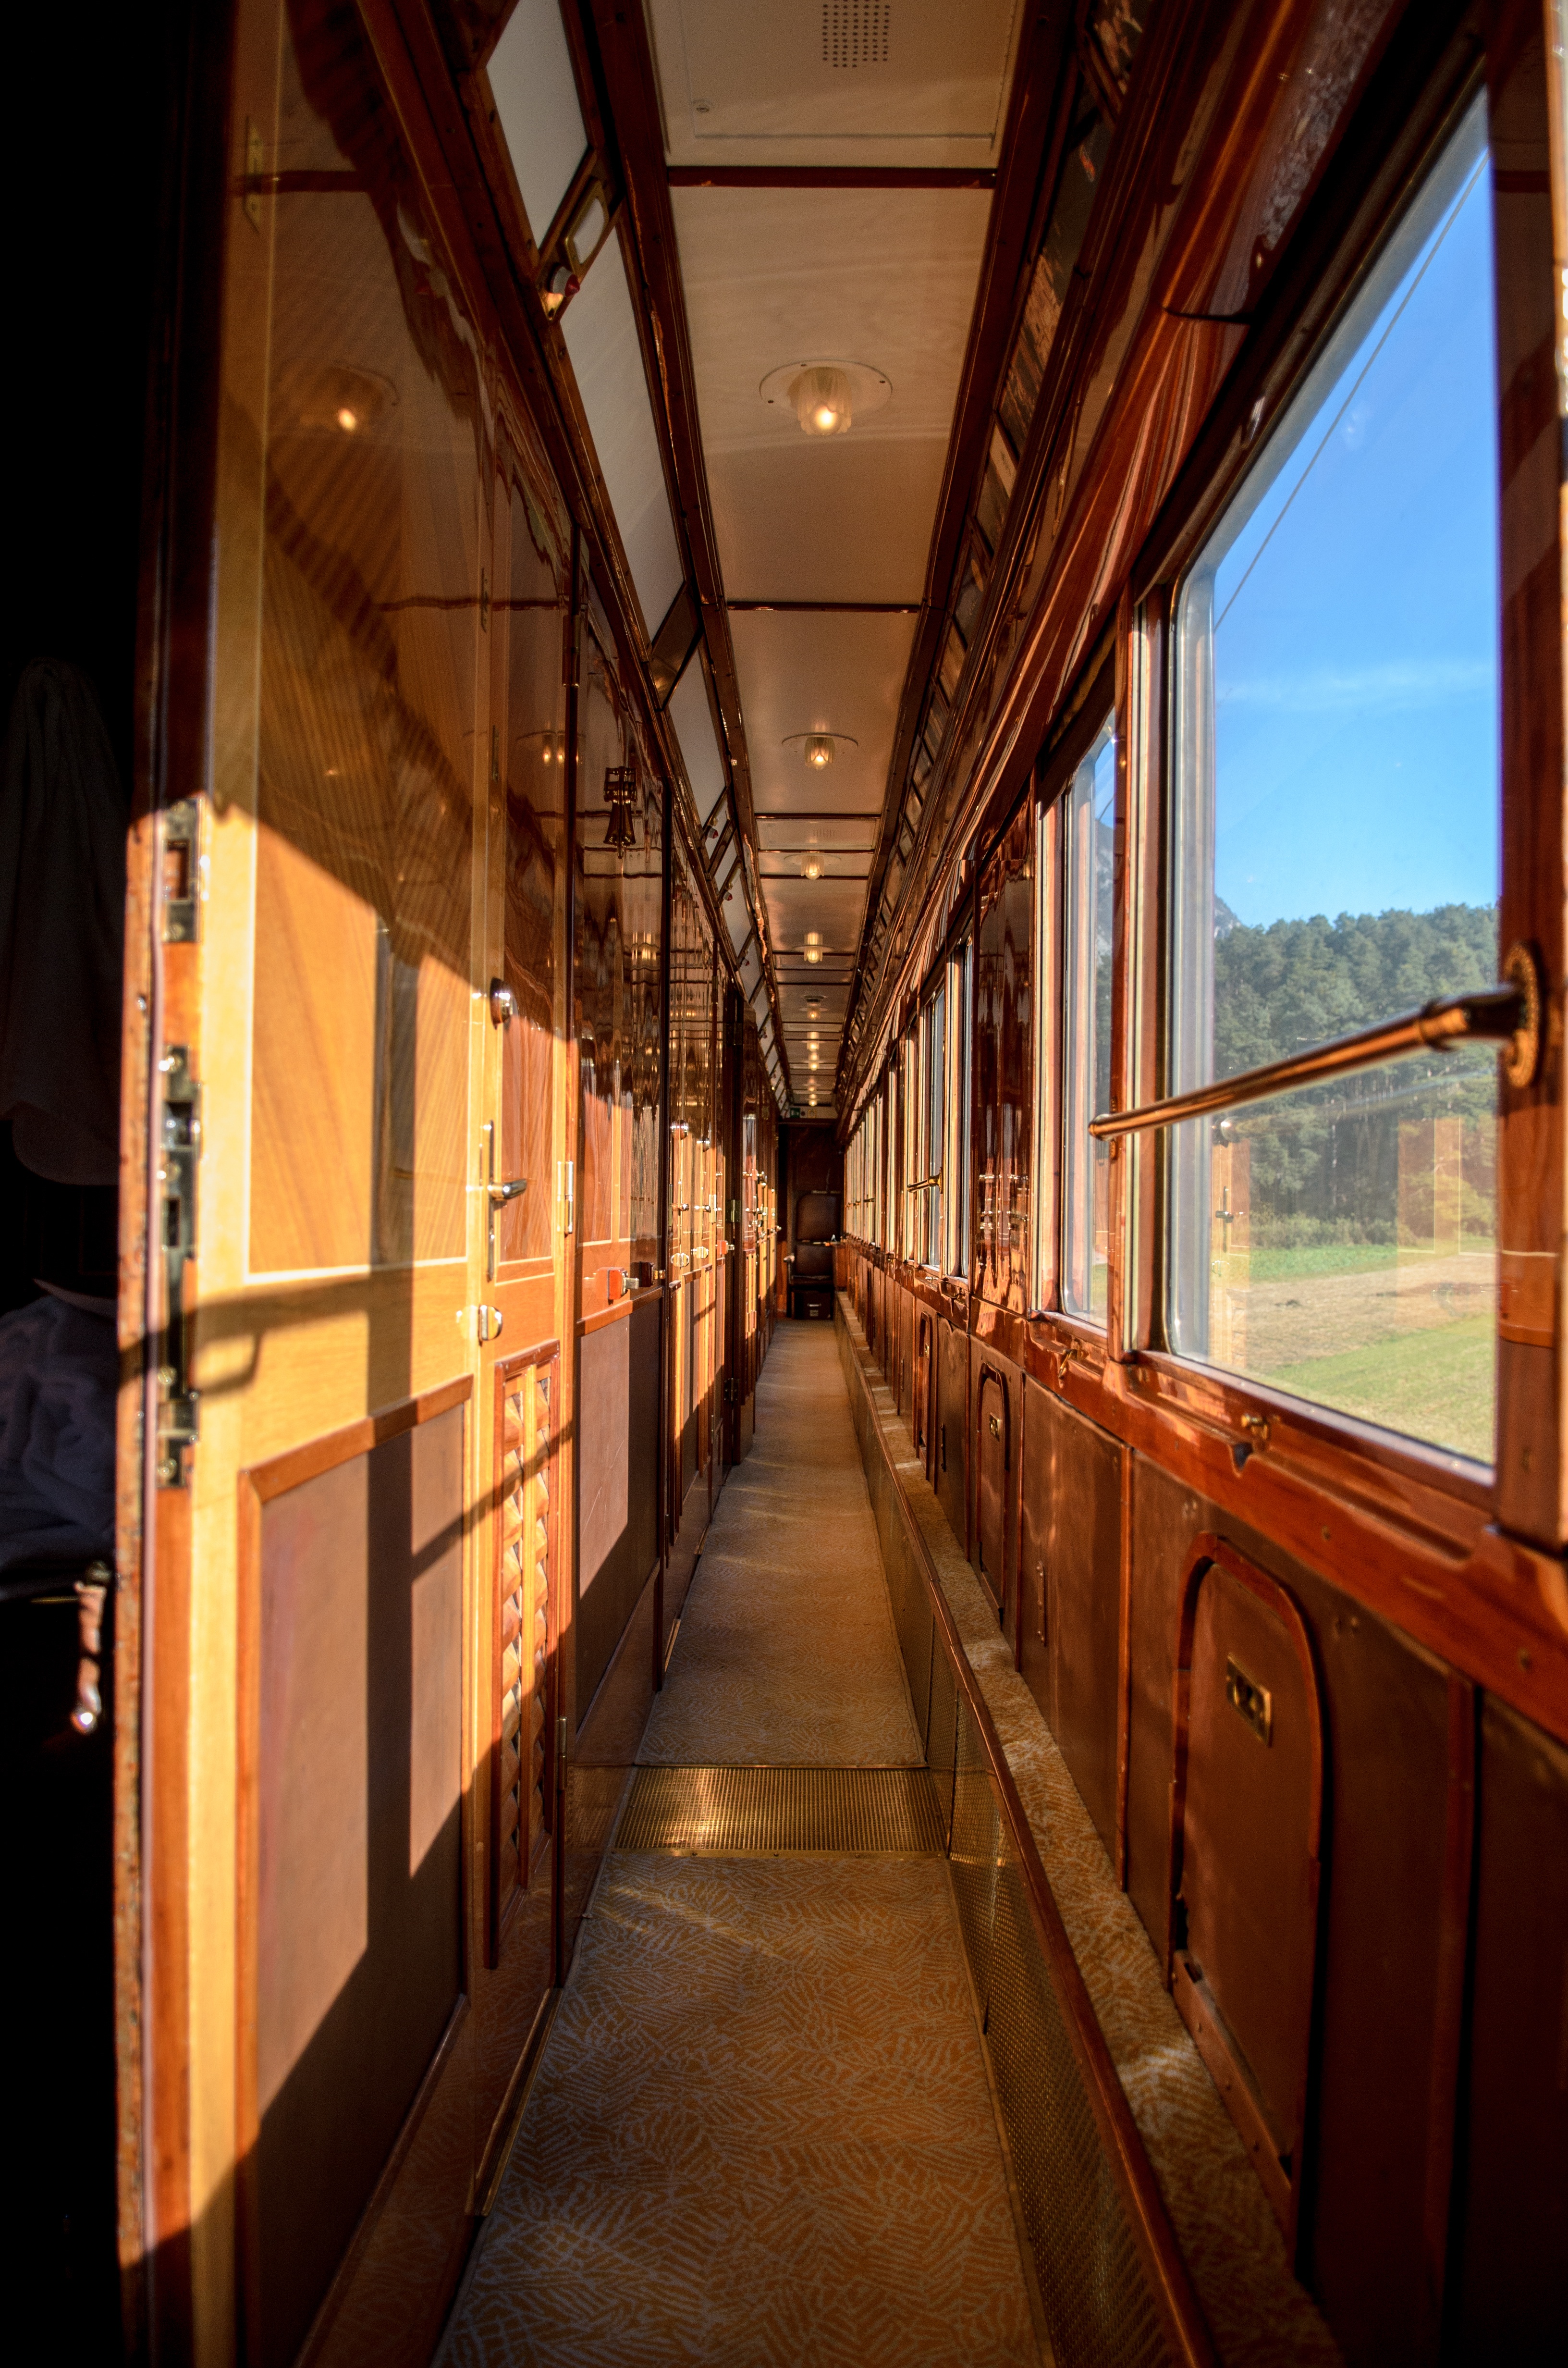
architecture, wood, hall, public transport, interior design, symmetry